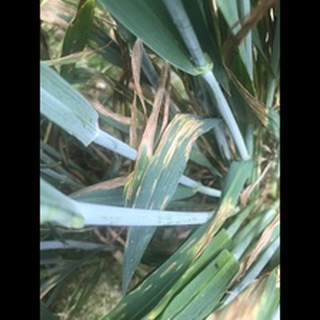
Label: wheat_septoria